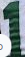
Number: 1